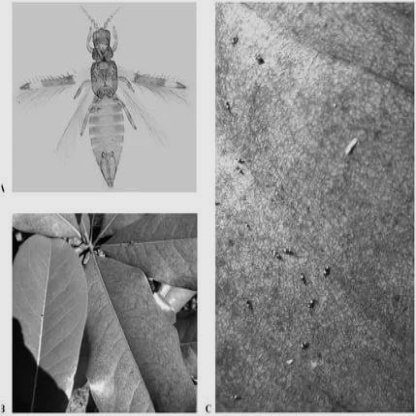
Nhãn: Bọ trĩ ( Thrips )